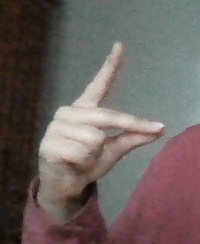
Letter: ta